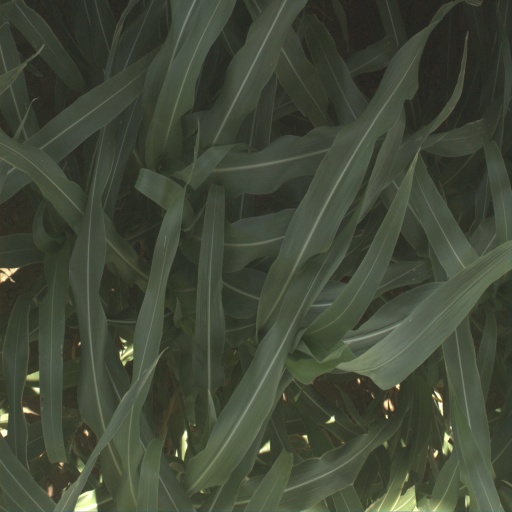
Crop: sorghum